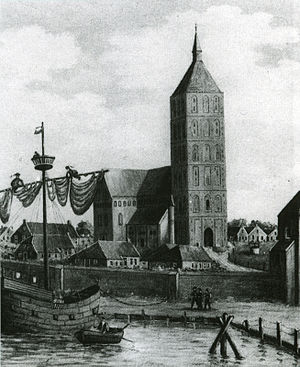
Brookmerland
Marienhafe
Brookmerland er et kommunefællesskab i distriktet Aurich i det historiske landskab Østfrisland i den tyske delstat Niedersachsen. Kommunefællesskabet består af seks mindre kommuner og har sammenlagt ca 13.300 indbyggere.